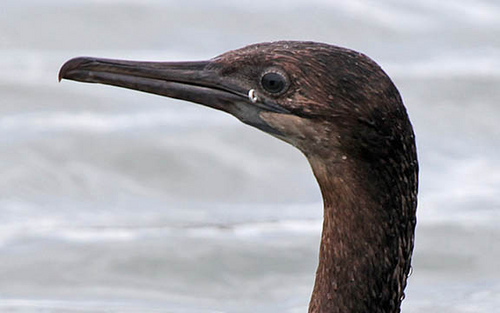
this bird has a long brown neck and brown head, with a dark brown beak and eyes.
a fairly large bird with a long neck, head and beak, along with brown and white speckled feathers covering its body.
medium to large brown bird with long neck, long brown beak and large brown eye
this brown bird has an long neck and elongated black bill with round black eyes.
the large bird has a very long beak and a brown neck.
this bird is brown with black and has a long, pointy beak.
this bird has a long neck and big black billa large bird with a long brown neck and long black beak.
large, speckled brown bird with very long bill.
this bird is brown with white and has a long, pointy beak.
Species: Brandt Cormorant